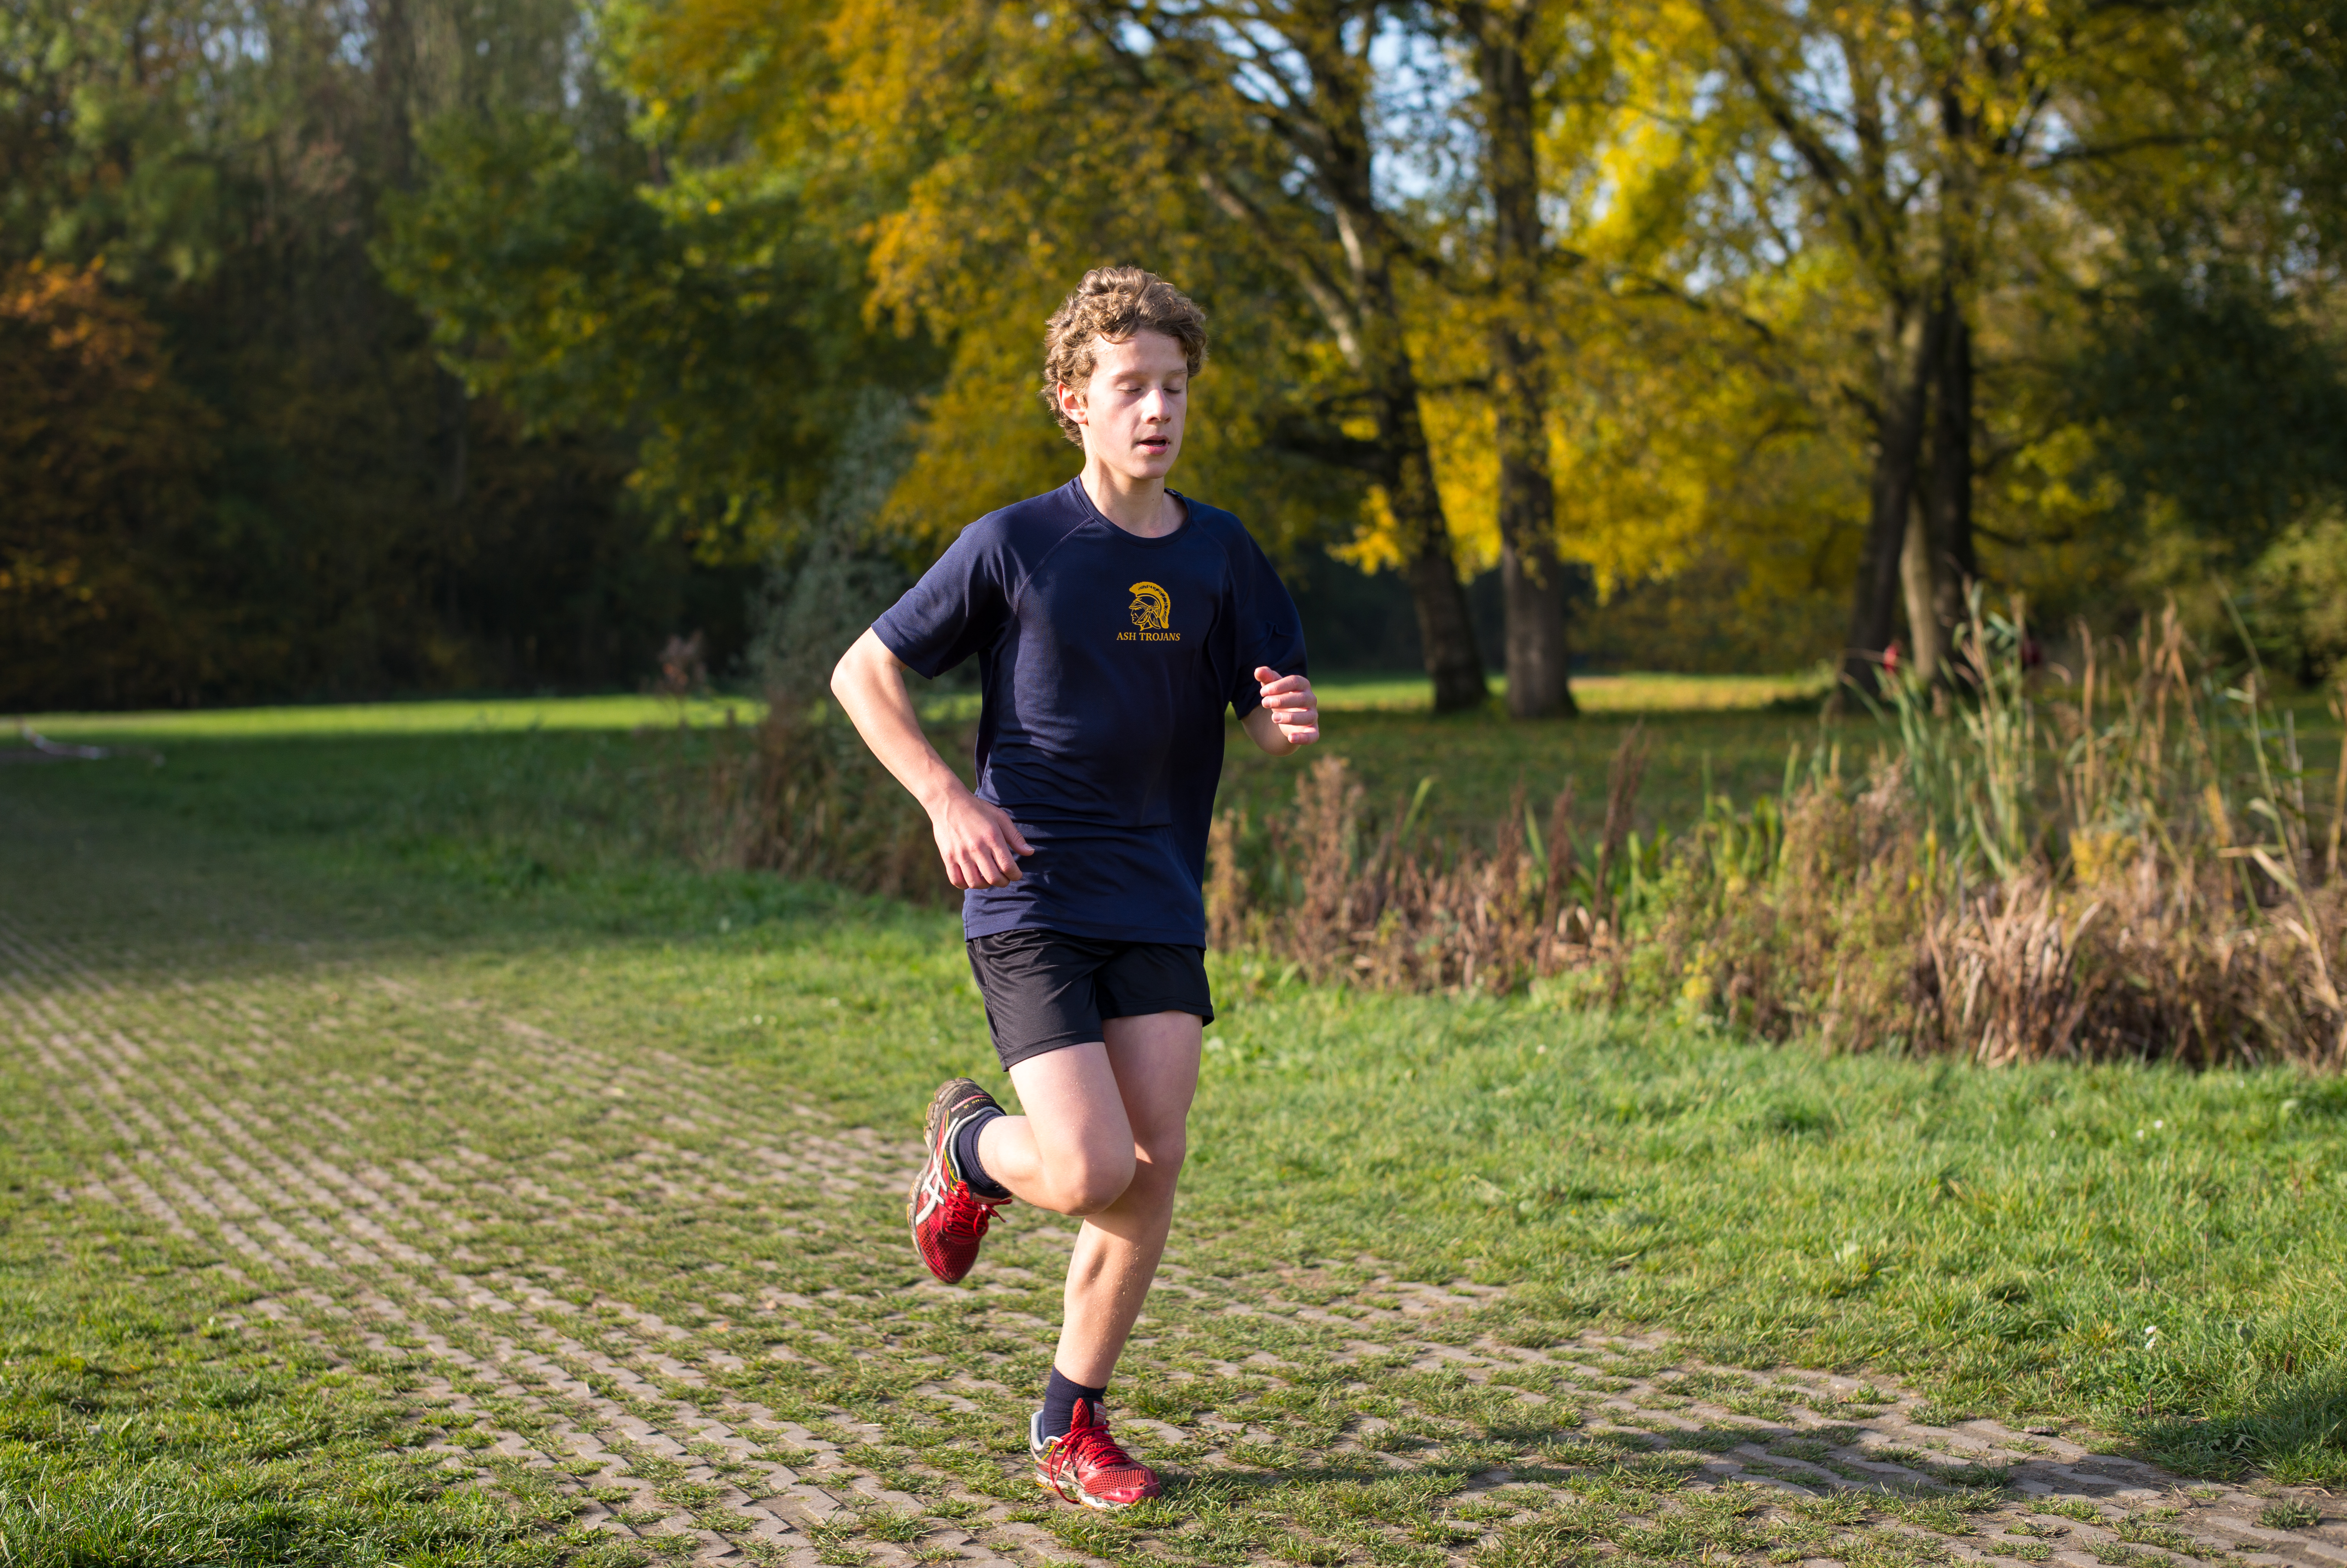
person, running, country, recreation, europe, high, park, jogging, cross, ash, race, competition, woods, holland, hague, amsterdam, netherlands, international, girls, m, team, sports, dutch, boys, 50, school, runners, endurance, junior, leica, 240, summilux, varsity, meet, bos, isa, amsterdamse, physical exercise, outdoor recreation, human action, endurance sports, ultramarathon, duathlon, cross country running